Robert Adamson (philosopher)

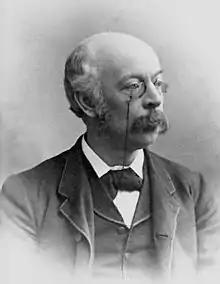

Robert Adamson (19 January 1852 – 5 February 1902) was a Scottish philosopher and Professor of Logic at Glasgow.